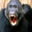
Label: chimpanzee